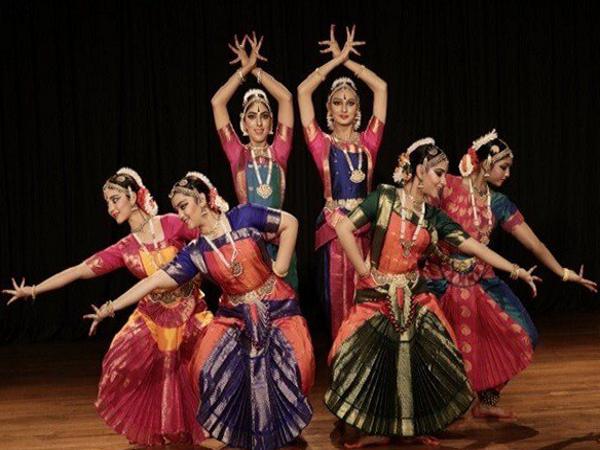
Dance form: bharatanatyam